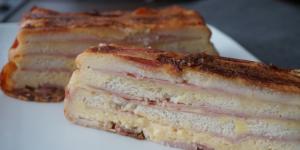
pastel salado de pan de molde al horno